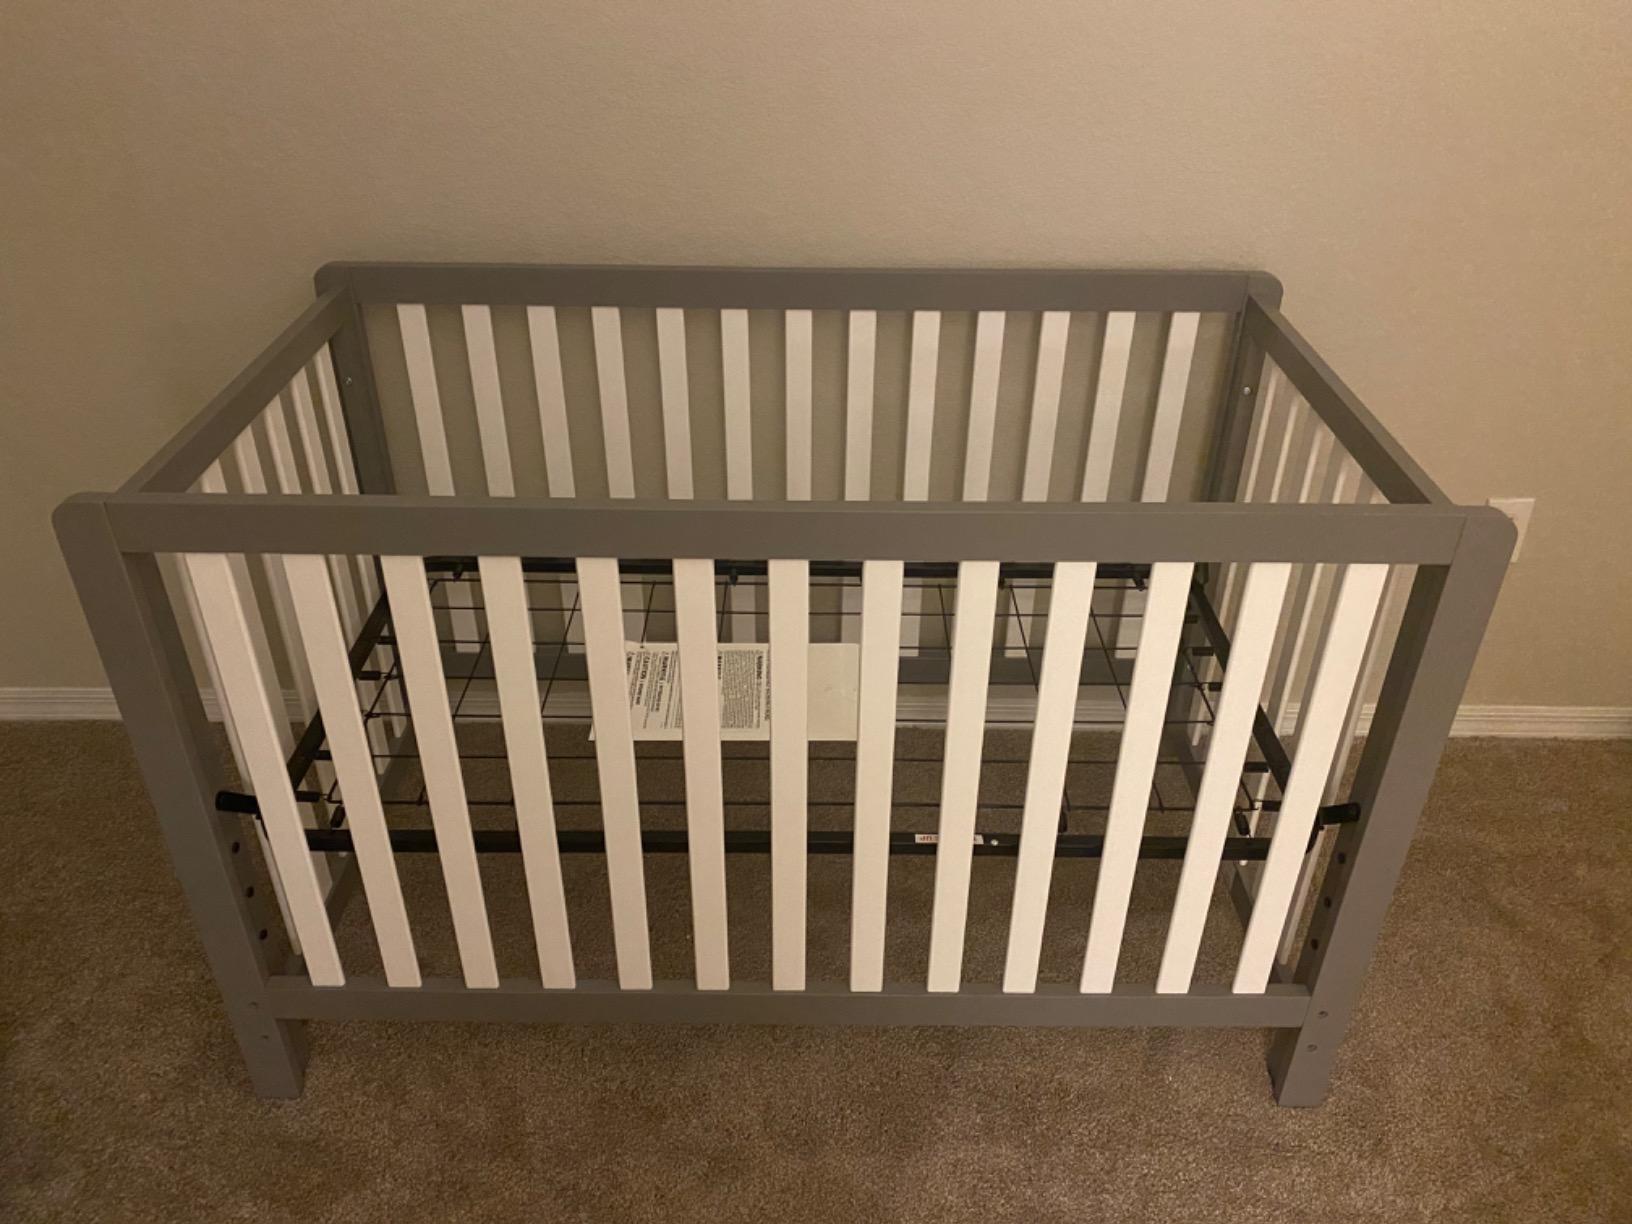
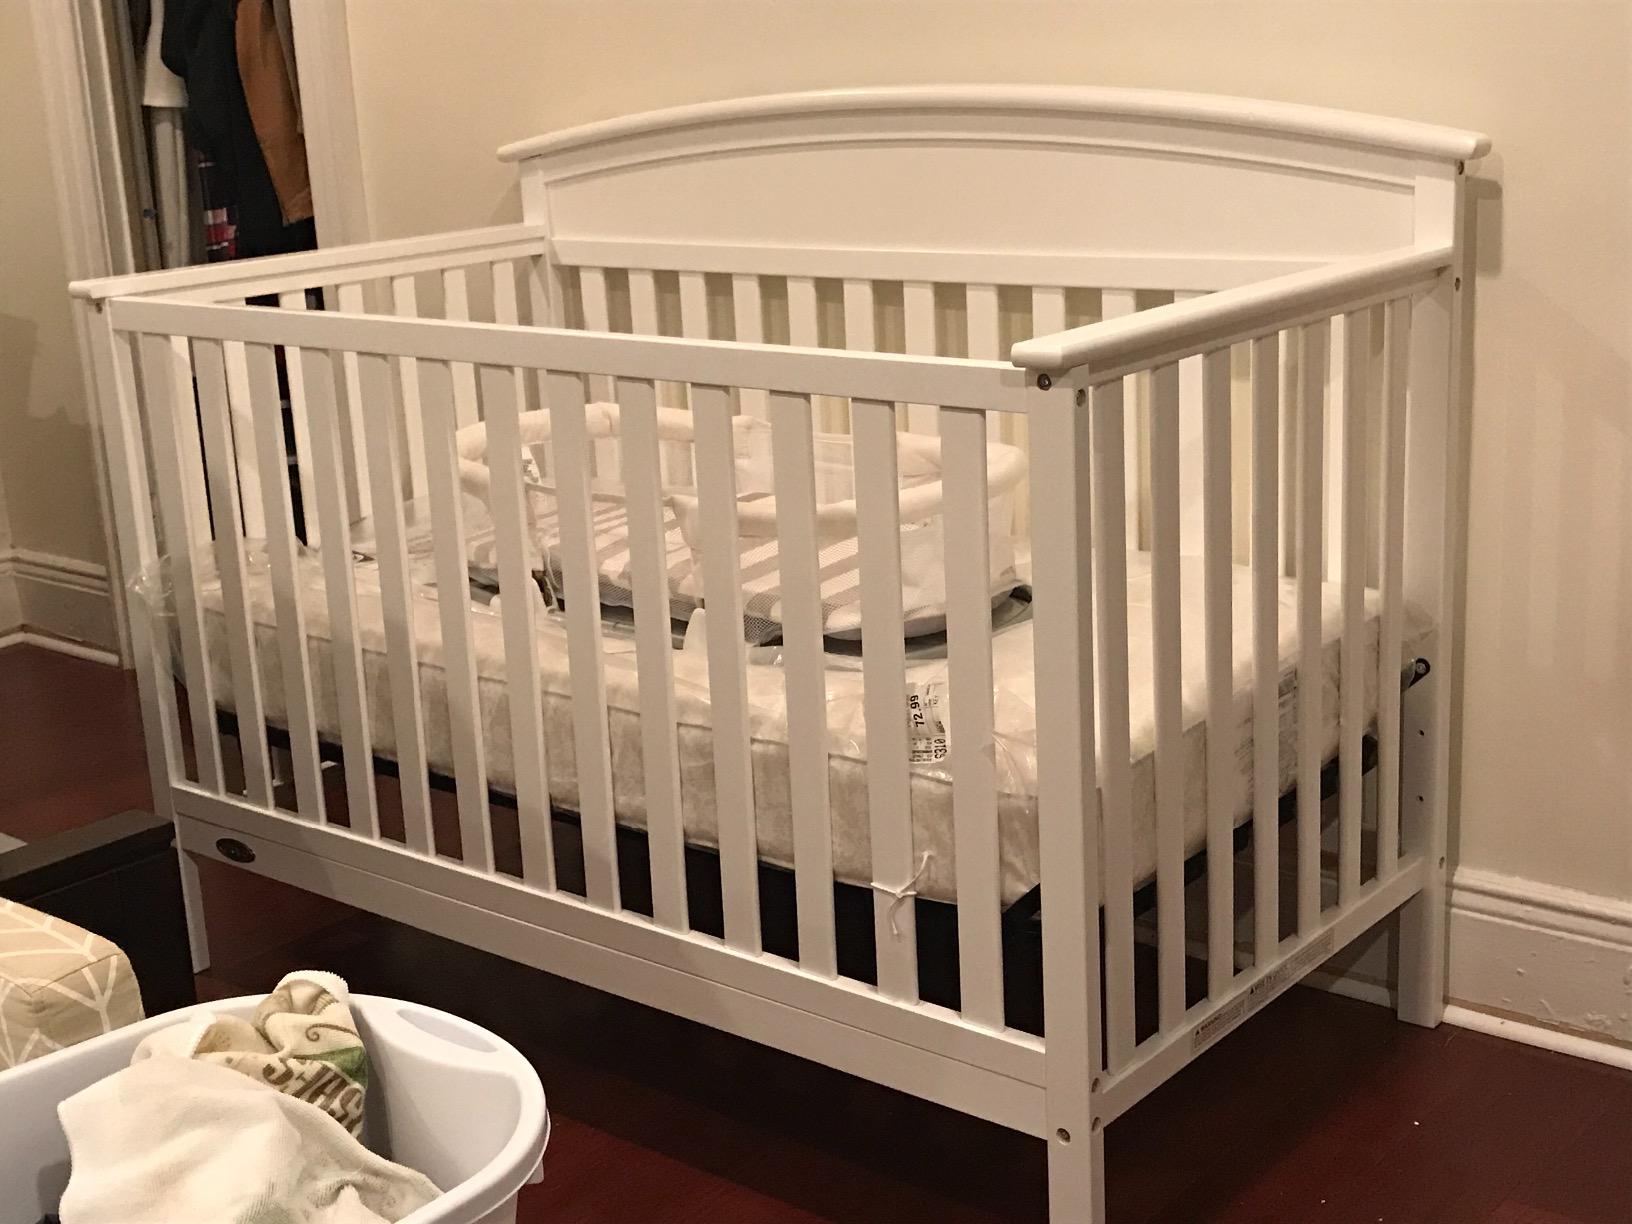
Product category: products_crib
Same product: no